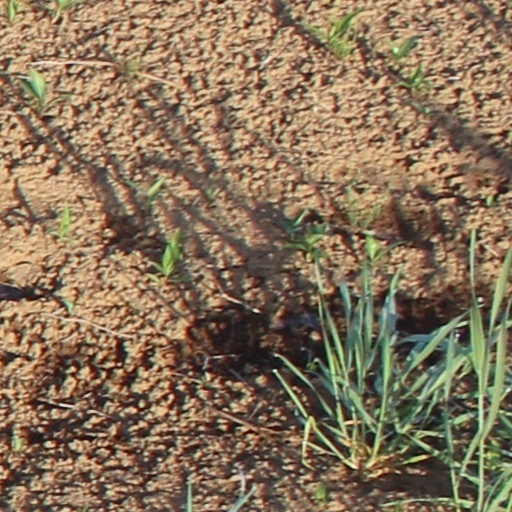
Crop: wheat